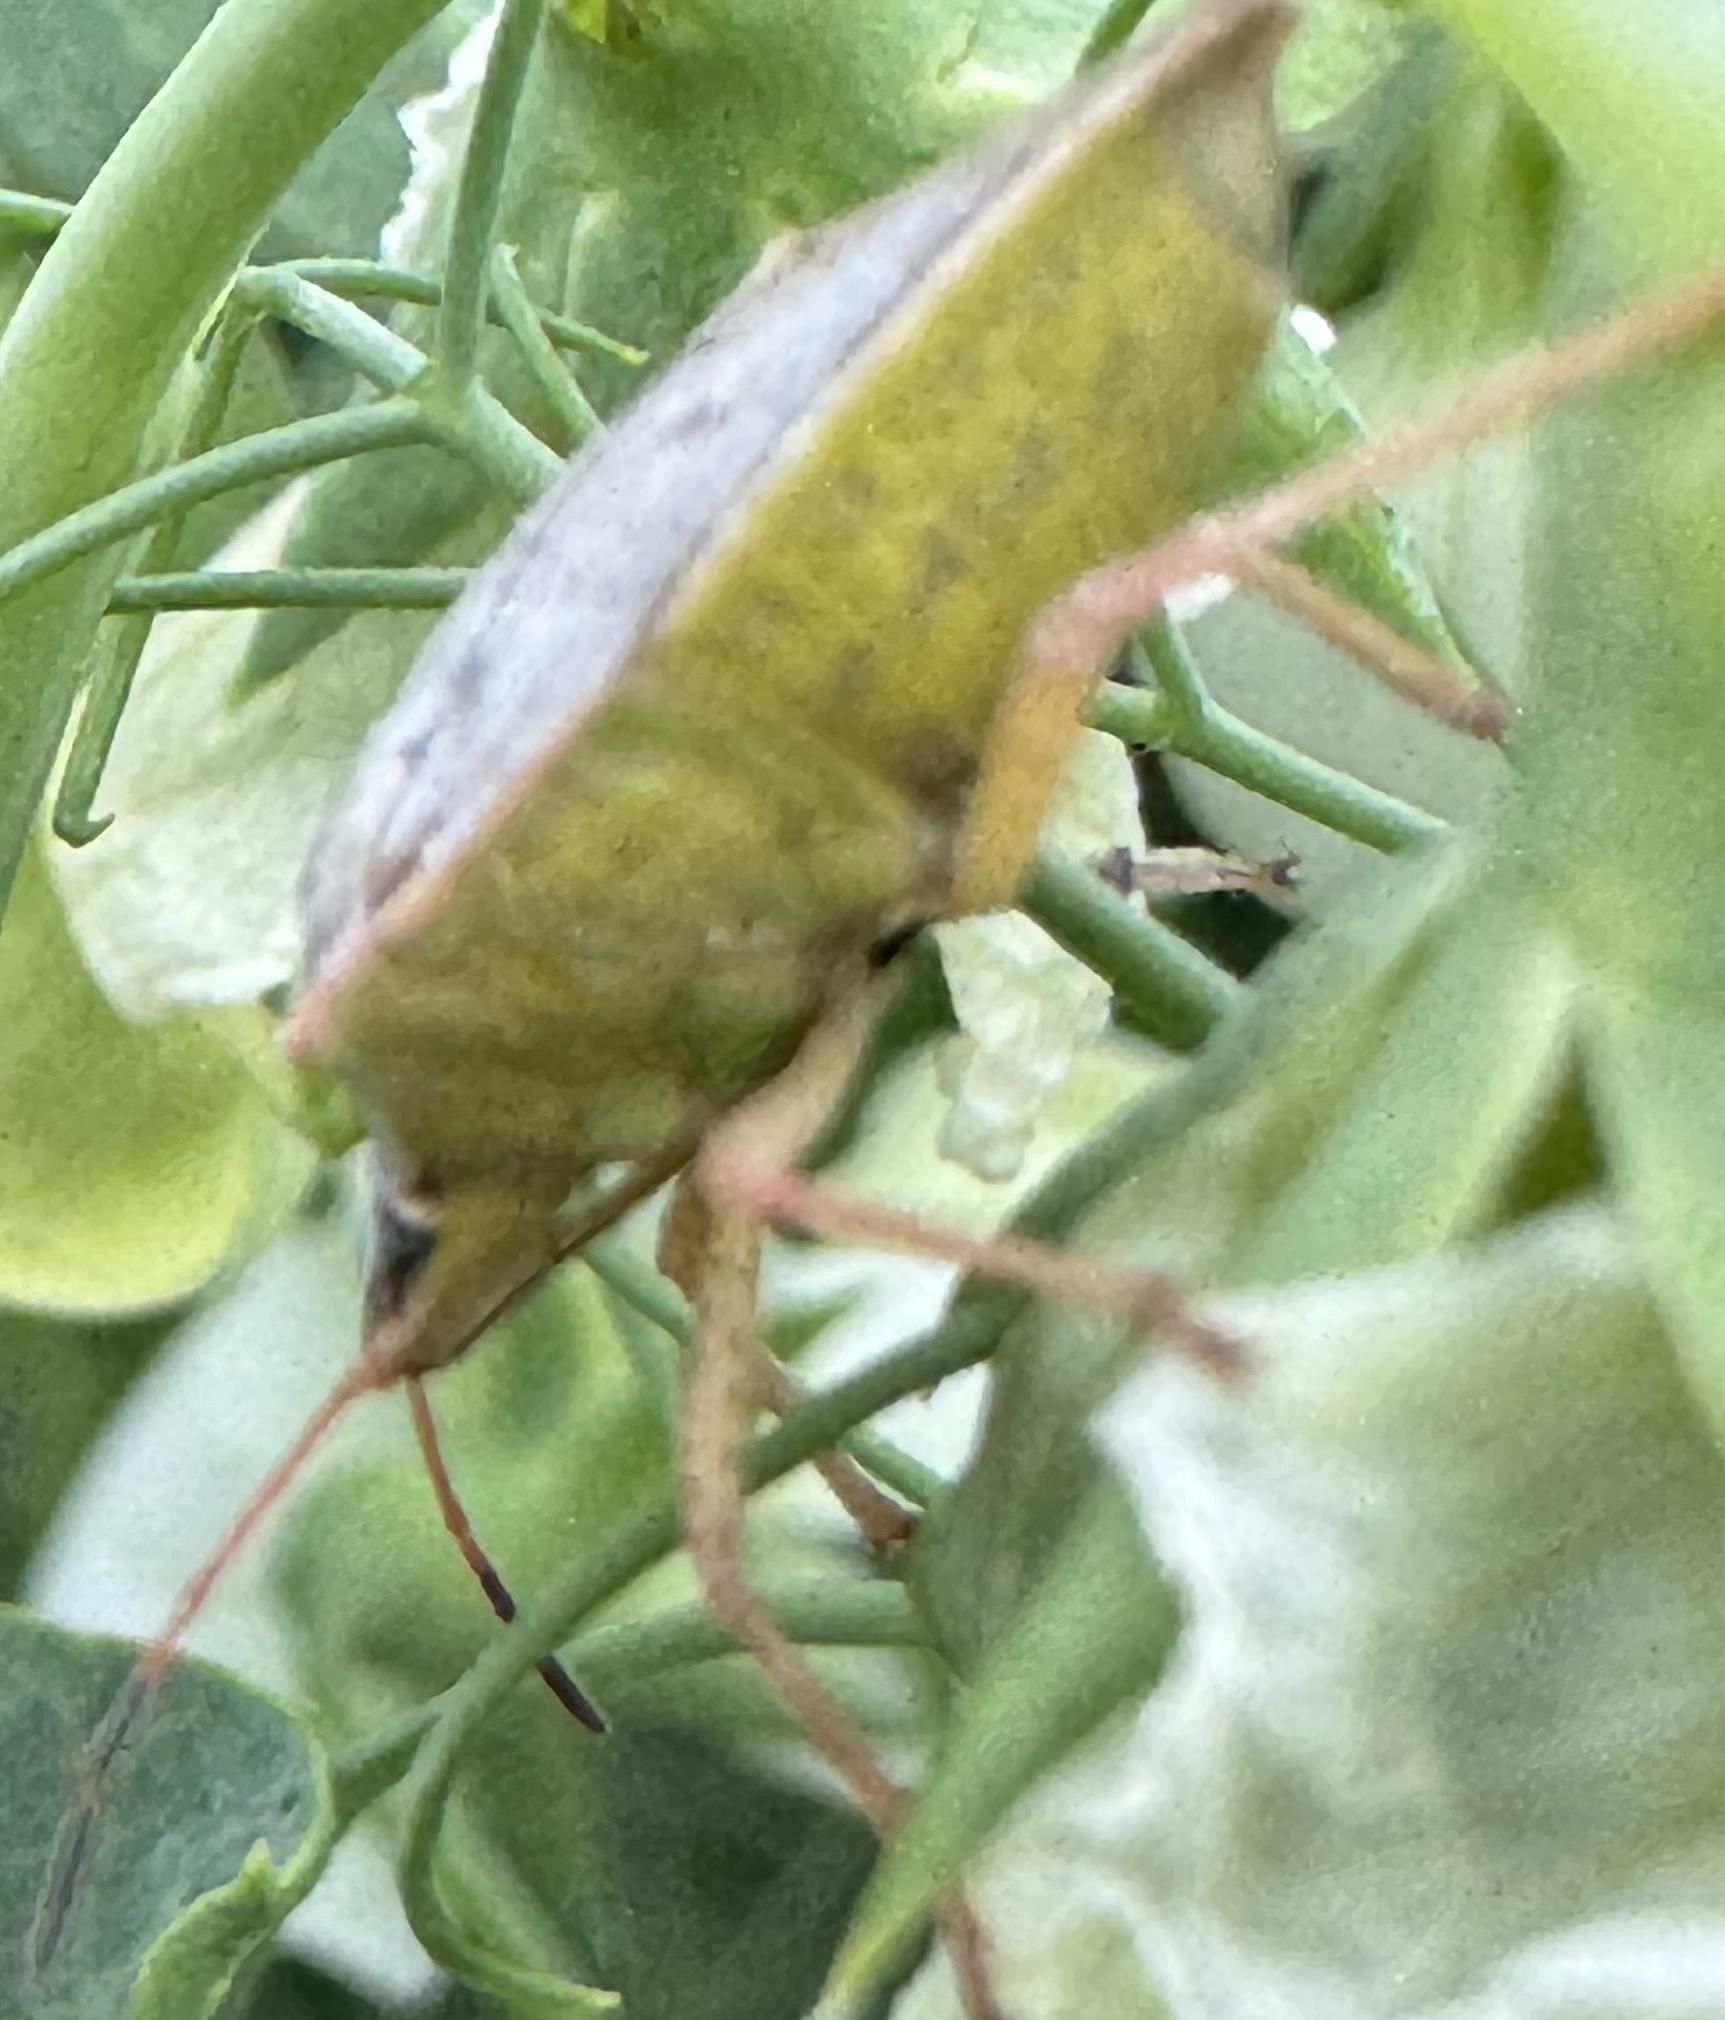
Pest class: stink_bug